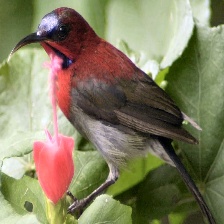
Species: CRIMSON SUNBIRD
Scientific name: AETHOPYGA SIPARAJA